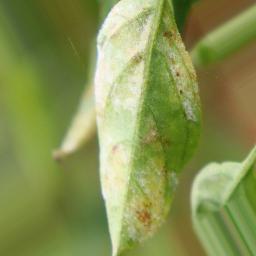
Label: powdery mildew